Västervik Speedway

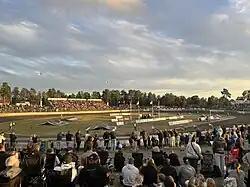
Ljungheden in 2023

They were established as Skepparna and raced in division 3 during the 1966 Swedish speedway season. In 1977 the team won their first honours when winning division 2 and were promoted to the top tier for the first time. However, in 1978 the team struggled and were subsequently relegated before signing Bengt Jansson and winning division 2 again in 1979. With the addition of Tommy Johansson the team survived the 1980 and 1981 seasons.